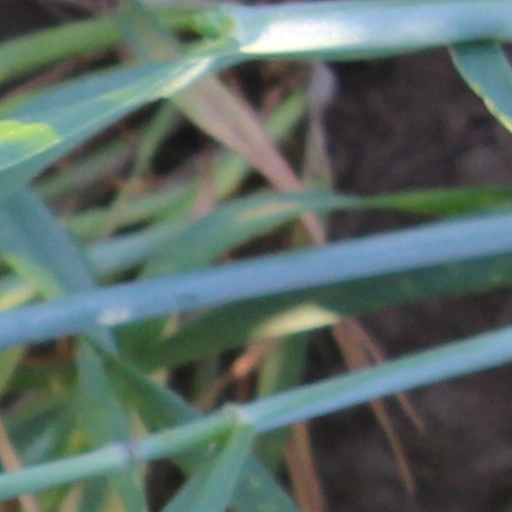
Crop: wheat